Venetian nobility

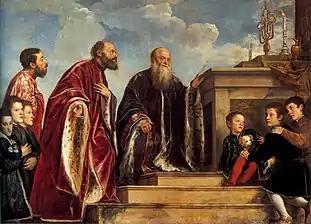
"Members of the Vendramin Family Venerating a Relic of the True Cross", by Titian and workshop, mid-1540s, National Gallery, London. The sitters are Gabriel Vendramin (1484 - 1552), collector of works of art, his brother, Andrea Vendramin (1481 - 1547), and the latter's seven sons. The reliquary of the True Cross on the altar that their great-great-grandfather, an earlier Andrea Vendramin, had received on behalf of the Scuola Grande di San Giovanni Evangelista in 1369, still exists.

The basic foundation of belonging to the patriciate was the exclusive possession of political power. Starting from the Great Council Lockout of 1297 and the law of 1320 which precluded the inclusion of new families, this social body became the only one to have the privilege of sitting in the Great Council, the highest governing body of the city and the state. Privilege concretised with the right for each male member of noble families, starting from the age of majority, to participate in the sessions.